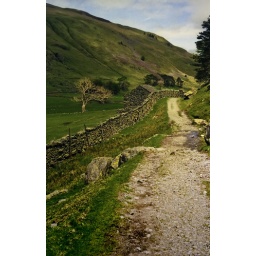
Vertical shot of the stone wall and building in Grisedale on my hike from Grasmere to Patterdale.